Apple Wireless Keyboard

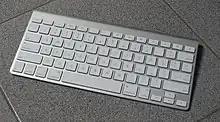
Second generation Apple Wireless Keyboard (2007) with US English layout

The Apple Wireless Keyboard is a wireless keyboard built for Macintosh computers and compatible with iOS devices. It interacts over Bluetooth wireless technology and unlike its wired version, it has no USB connectors or ports. Both generations have low-power features when not in use.